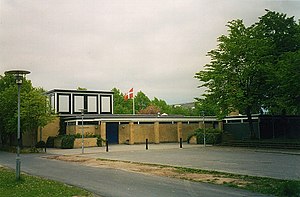
Hedegårdskirken
Hedegårdskirken
Hedegårdskirken ligger i Ballerup ca. 14 km V for Københavns centrum.